Strikeforce (mixed martial arts)

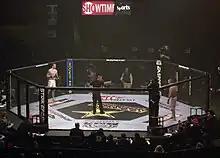
Two fighters get ready prior to their bout

At the time of its closure, Strikeforce employed the Unified Rules of Mixed Martial Arts, and was fought on a hexagonal cage, as opposed to UFC's octagonal cage (The Octagon). Ordinary matches consisted of three five-minute rounds, while championship matches were five five-minute rounds. All rounds had a one-minute break between them. Prior to the acquisition by Zuffa, Strikeforce did not allow elbows to the head of a grounded opponent.